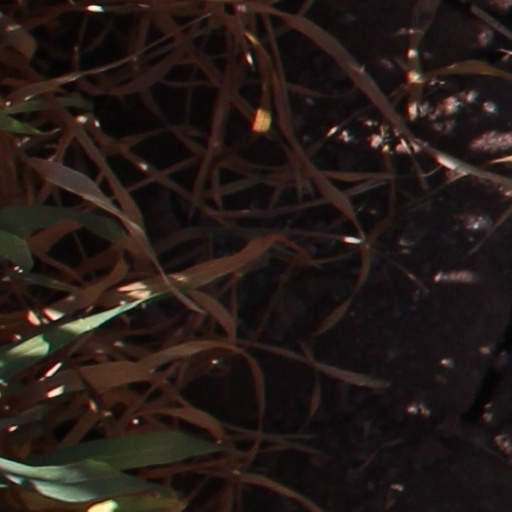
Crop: wheat